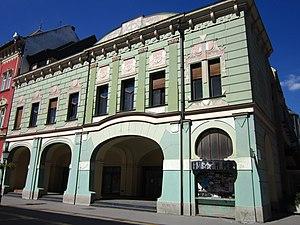
Cet article recense les monuments culturels du district de Bačka septentrionale en Serbie, dans la province autonome de Voïvodine.
Le bâtiment de l'Agneau d'or à Subotica est situé à Subotica, dans la province de Voïvodine et dans le district de Bačka septentrionale, en Serbie. Il est inscrit sur la liste des monuments culturels protégés de la République de Serbie.
Les monuments culturels protégés constituent une catégorie de monuments de Serbie inscrits sur une liste de monuments bénéficiant de la protection de l'État. Il s'agit d'une troisième catégorie de monuments protégés classés, par leur importance, après les monuments culturels d'importance exceptionnelle et les monuments culturels de grande importance.